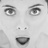
Emotion: surprise